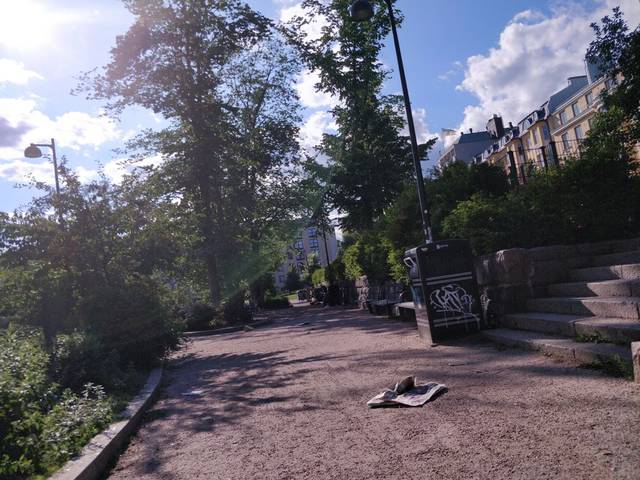
Region: Finland
Coordinates: 60.166, 24.929